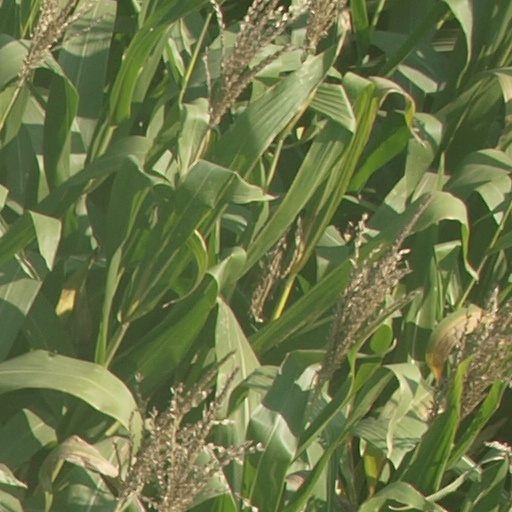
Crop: maize; corn